Saint Peter and Saint Paul Archipelago

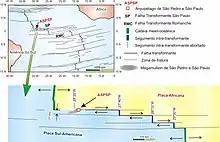
The location of the archipelago on the junction between the African and South American plates.

The islets expose serpentinized abyssal mantle peridotite and kaersutite-bearing ultramafic mylonite atop the world's highest and yet only second largest megamullion (after the Parece Vela megamullion under Okinotorishima in the Pacific Ocean). This grouping is the sole location in the Atlantic Ocean where the abyssal mantle is exposed above sea level. Darwin was correct in noting in 1832 that, unusually, these small islands were not volcanic, but were instead formed by a geologic uplift.